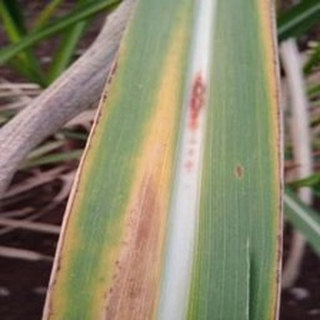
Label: sugarcane_yellow_leaf_disease